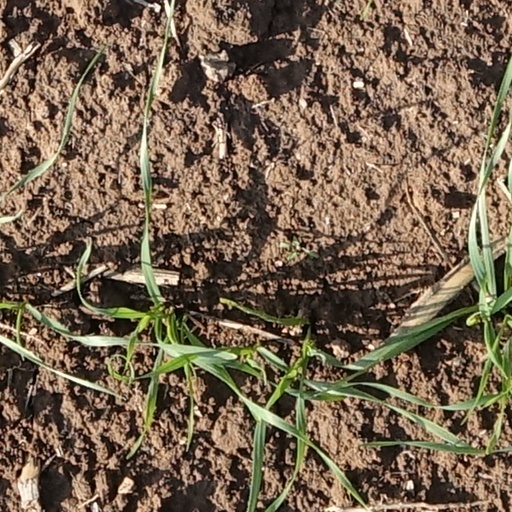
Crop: wheat